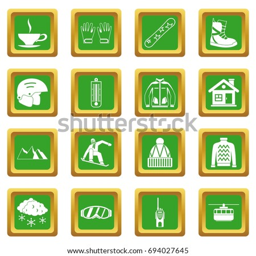
snowboarding icons set in green color isolated vector illustration for web and any design